Willie Little

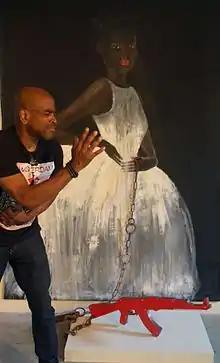
Artist Willie Little with his installation "American Obsession" at McColl Center for Arts + Innovation in Charlotte, NC, June 11, 2016

Willie Little (born December 25, 1961) is a conceptual, multimedia, installation artist and storyteller, whose work is strongly influenced by traditions of rural North Carolina.